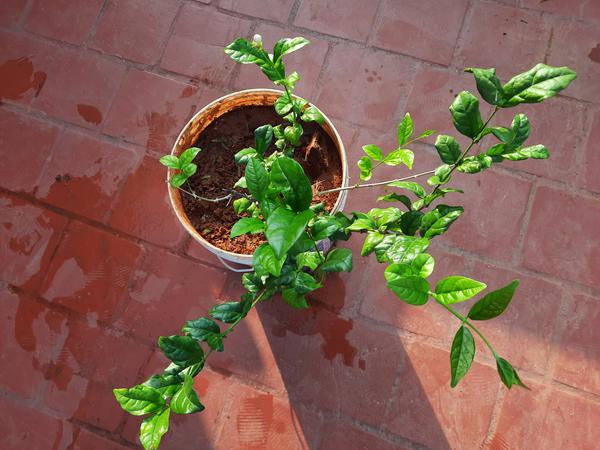
Plant: Jasmine